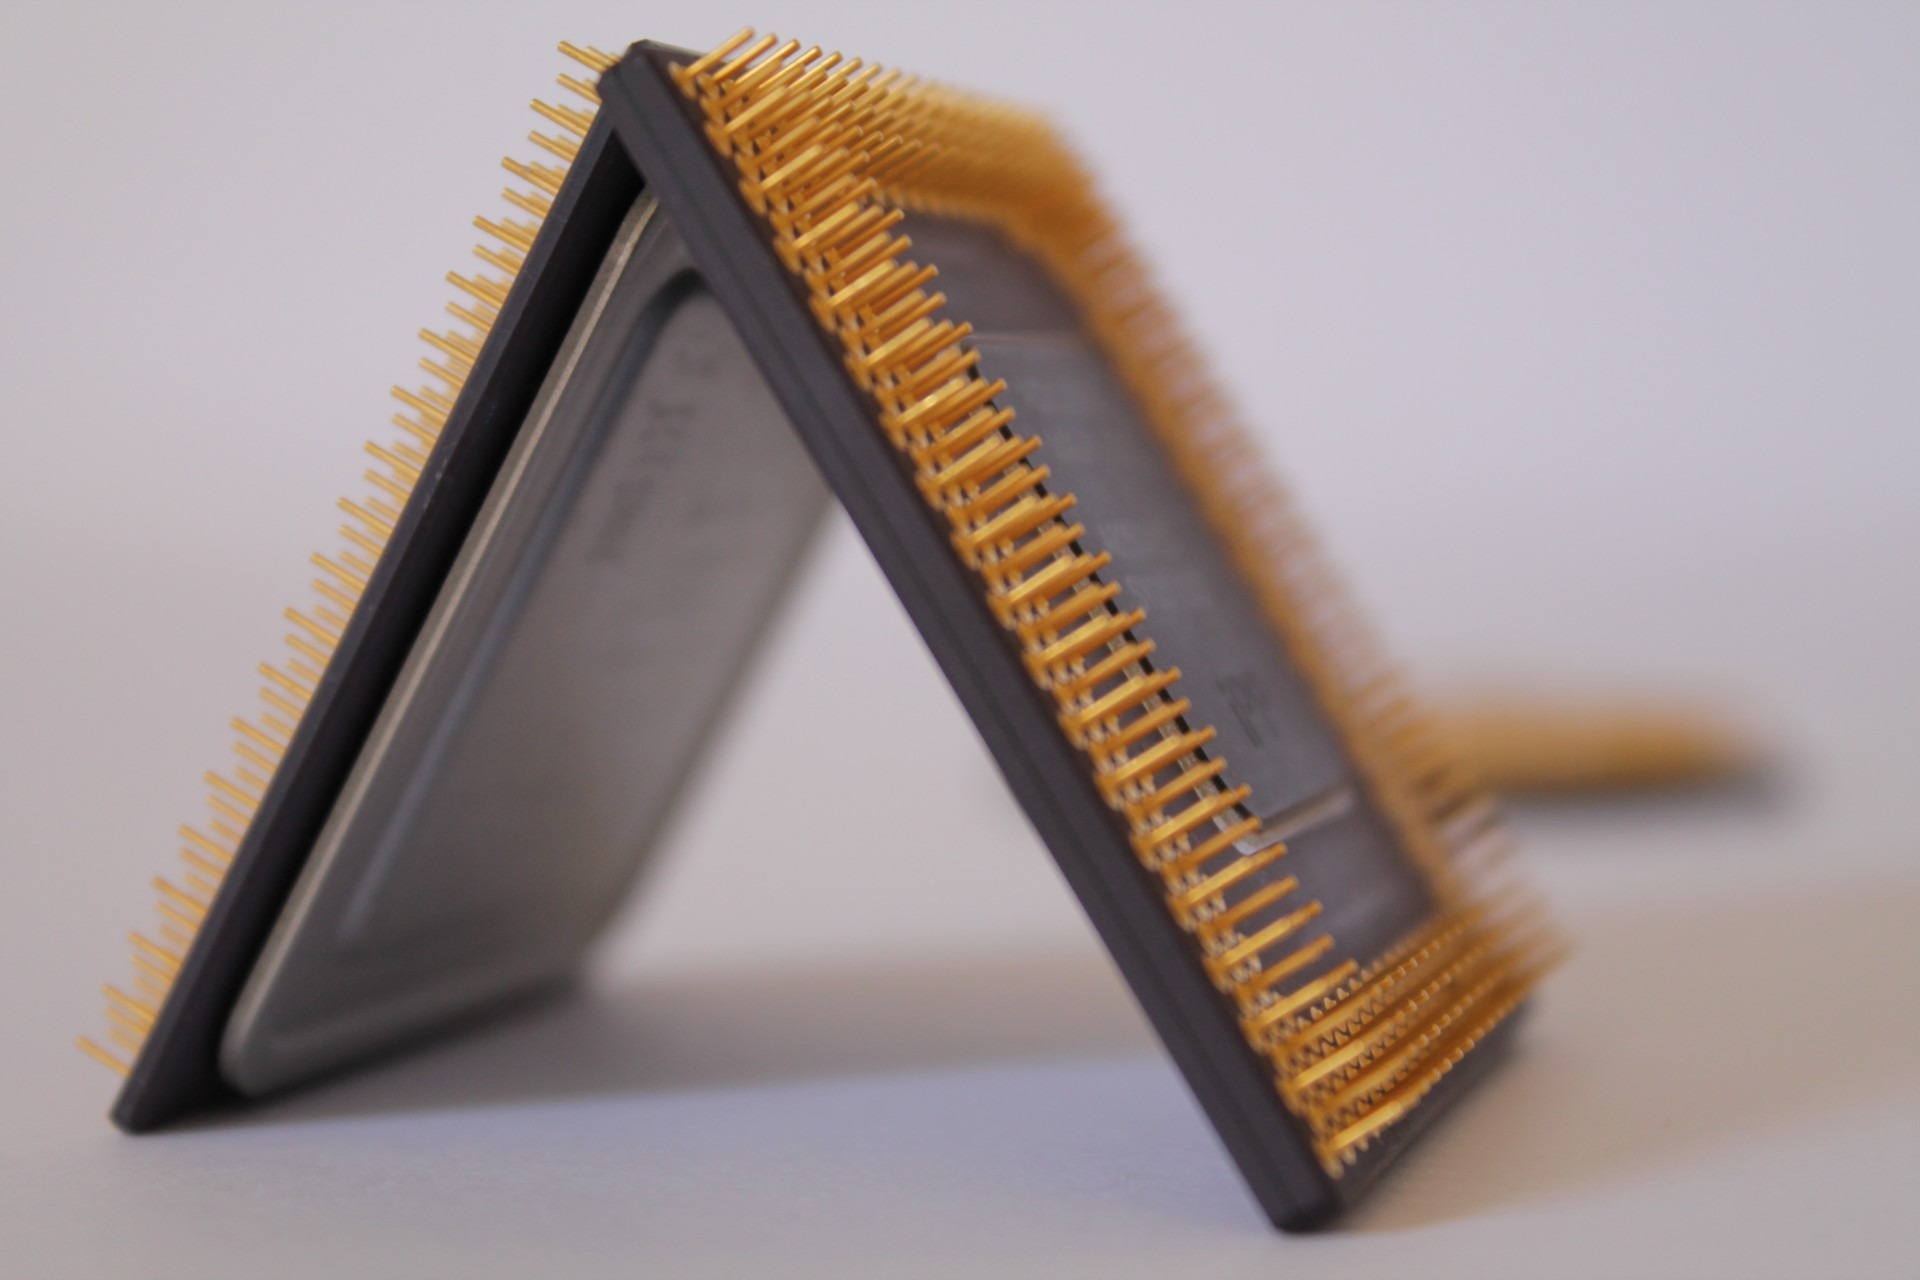
computer, wood, technology, spiral, tech, processor, cpu, chip